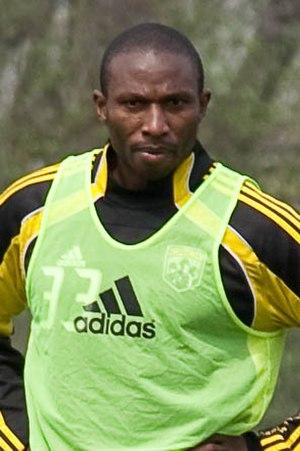
Jeff Cunningham, né le 21 août 1976 à Montego Bay en Jamaïque, est un footballeur international jamaïcain puis américain évoluant au poste d'attaquant.